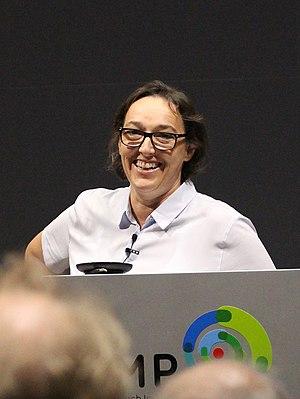
Angelika Amon, née en 1967, est une biologiste cellulaire et moléculaire austro-américaine. Elle est professeure spécialisée dans la recherche sur le cancer à l'Institut de technologie du Massachusetts à Cambridge. Ses recherches se focalisent sur la façon dont les chromosomes sont réglementés, dupliqué, et partitionné dans le cycle cellulaire. Elle reçoit le Breakthrough Prize in Life Sciences 2019 pour ses travaux sur l'aneuploïdie. Elle étudie comment cela affecte les cellules normales et les cellules cancéreuses.